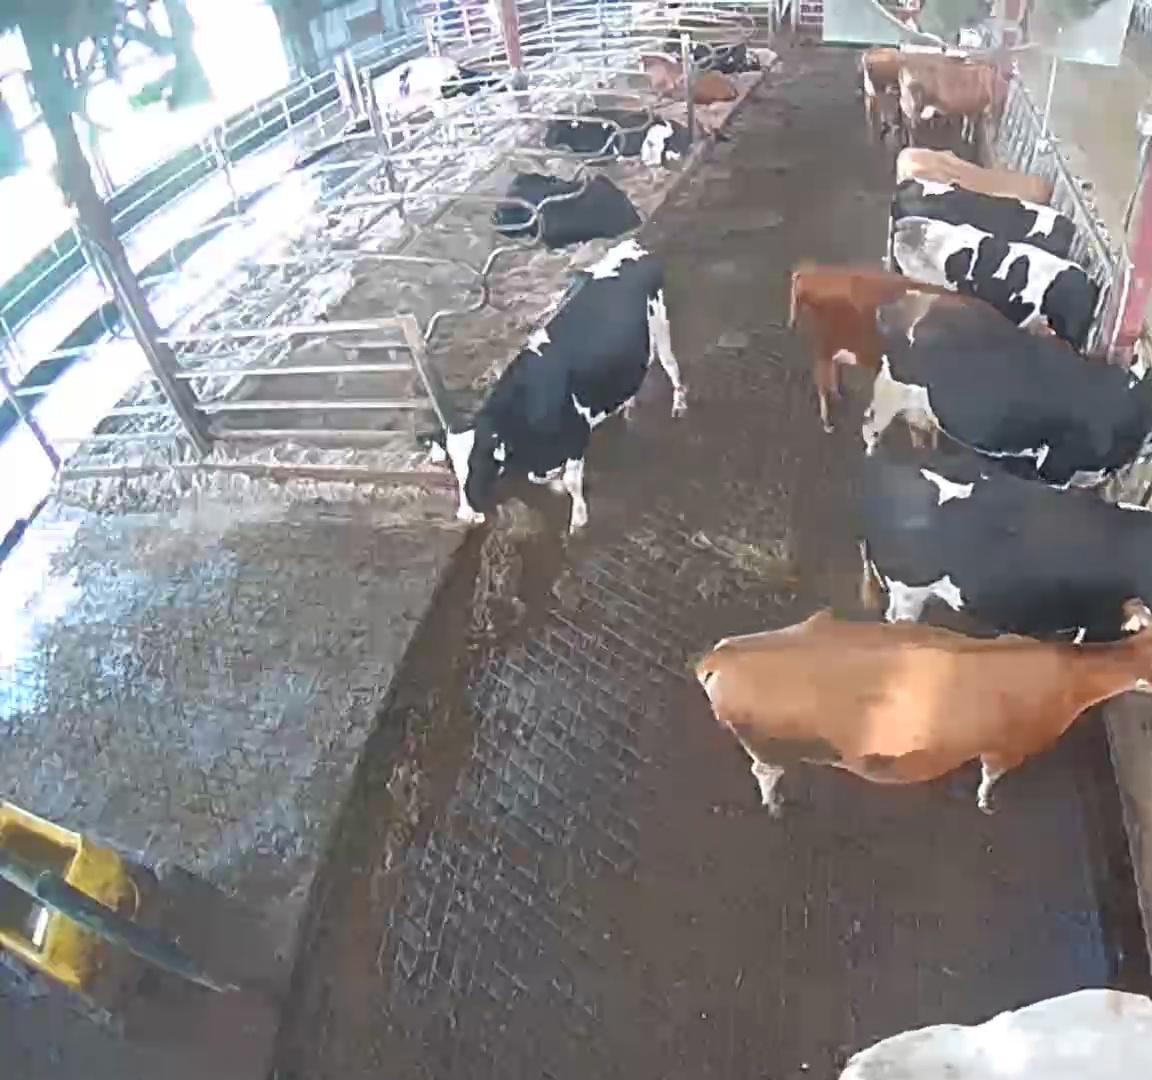
Number of cows: 16